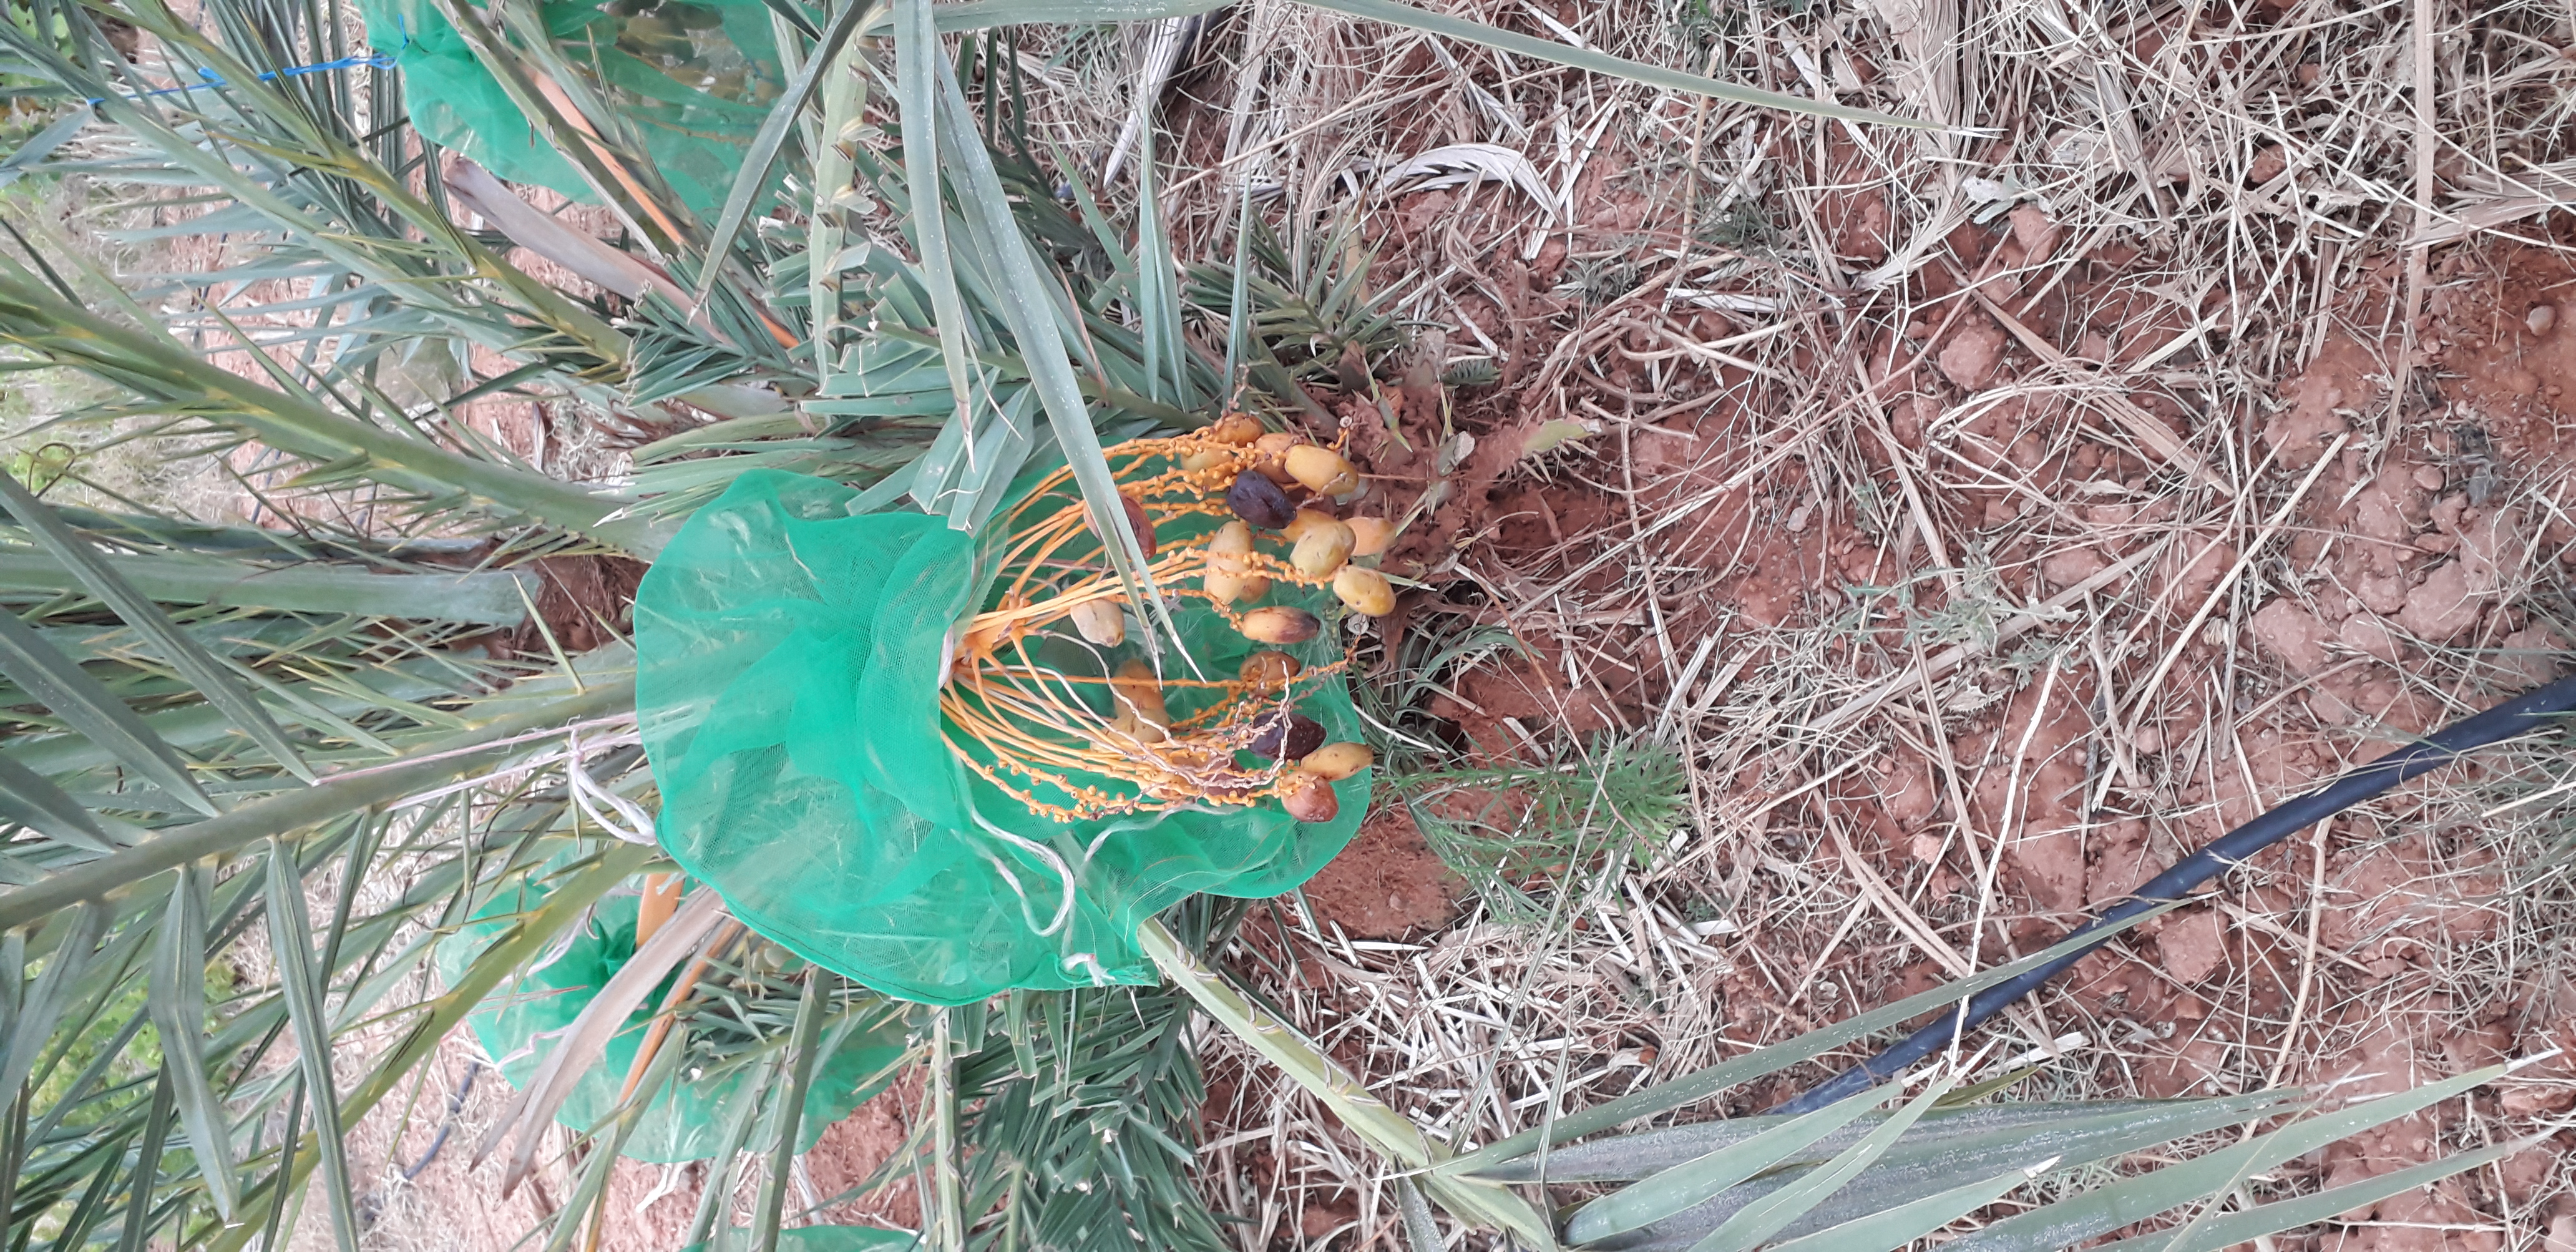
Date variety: Boumajhoul